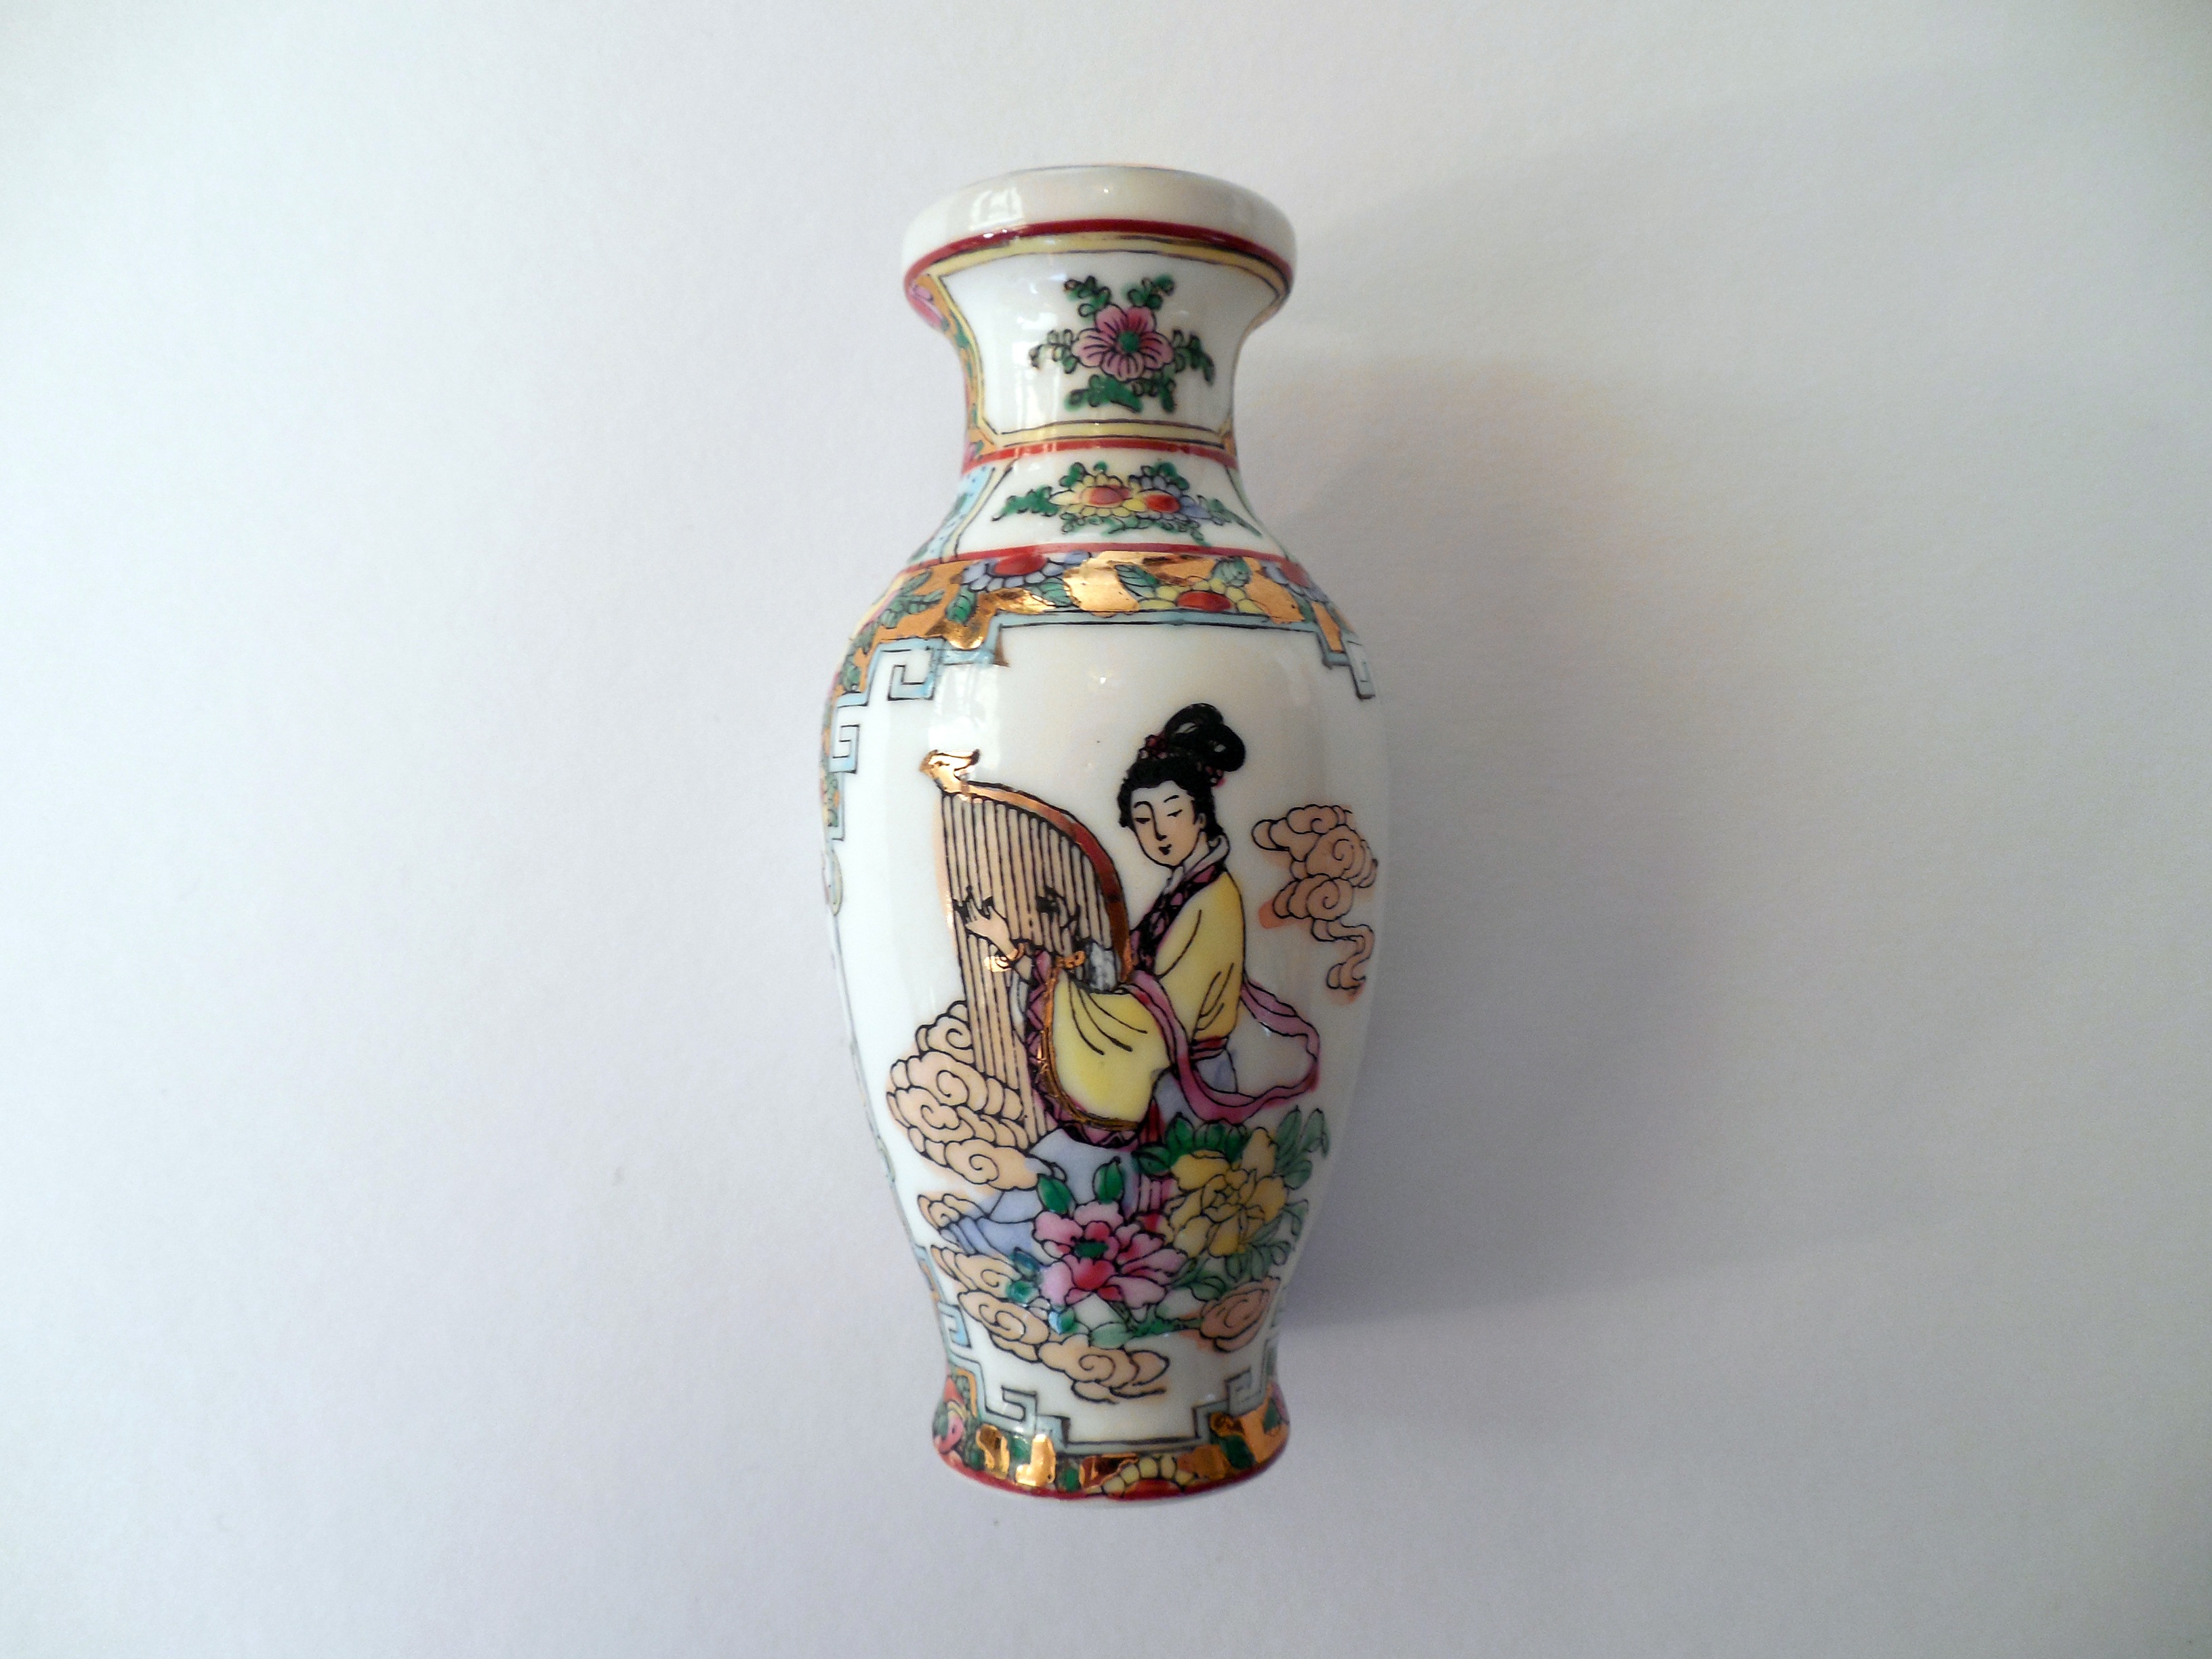
vase, decoration, chinese, ceramic, asia, bottle, pottery, material, glass bottle, art, porcelain, china, traditionally, flower vase, drinkware, blue and white porcelain